List of runic inscriptions on Öland

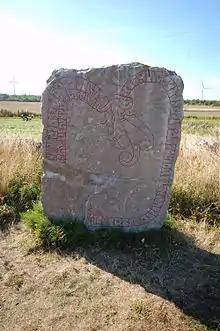

Runic inscriptions are found throughout the Swedish island of Öland. Numbering and abbreviations are done in agreement with Rundata.